Giuseppe Milano

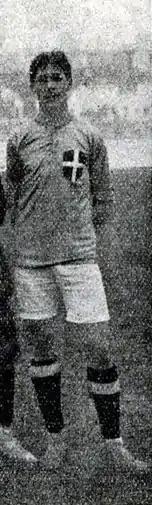
Milano in 1911

Giuseppe Milano (26 September 1887 – 13 May 1971) was an Italian footballer and manager who played as a midfielder. At club level, he spent his entire career with Pro Vercelli. With the Italy national football team, he competed in the men's tournament at the 1912 Summer Olympics at international level.